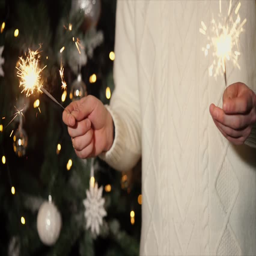
man waving sparklers on the background of christmas tree